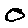
Label: 0